Muromachi period

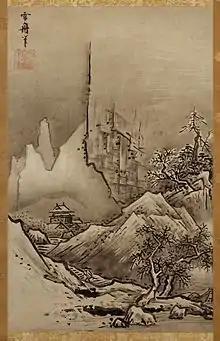
Ink wash painting by Japanese painter Toyo

The new Zen monasteries, with their Chinese background and the martial rulers in Kamakura sought to produce a unique cultural legacy to rival the Fujiwara tradition. Hence, Chinese painter-monks were frequently invited to the monasteries while Japanese monks travelled back and forth such as Josetsu (1405–1496) and Sesshū Tōyō (c. 1420–1506). This exchange led to the creation of Muromachi ink painting which often included Chinese themes, Chinese ink-washing techniques, fluid descriptive lines, dry brushes, and almost invisible facial features. Despite the initial creative restrictions, Japanese Zen ink painting soon achieved poetic and indigenous expression as elements were rearranged in a Japanese manner, and brushstrokes became gentle, fluid and more impulsive. This art style would eventually be adopted by Kanō school founder Kanō Masanobu (1434–1530) and followed by his followers such as his son Kanō Motonobu (1476–1559).